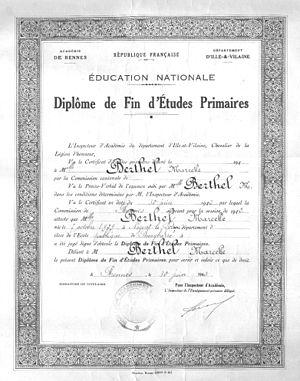
Diplôme de fin d'études primaires, délivré en 1943 à Rennes.
Le certificat d'études primaires était un diplôme sanctionnant la fin de l'enseignement primaire élémentaire en France et attestant ainsi l'acquisition des connaissances de base.